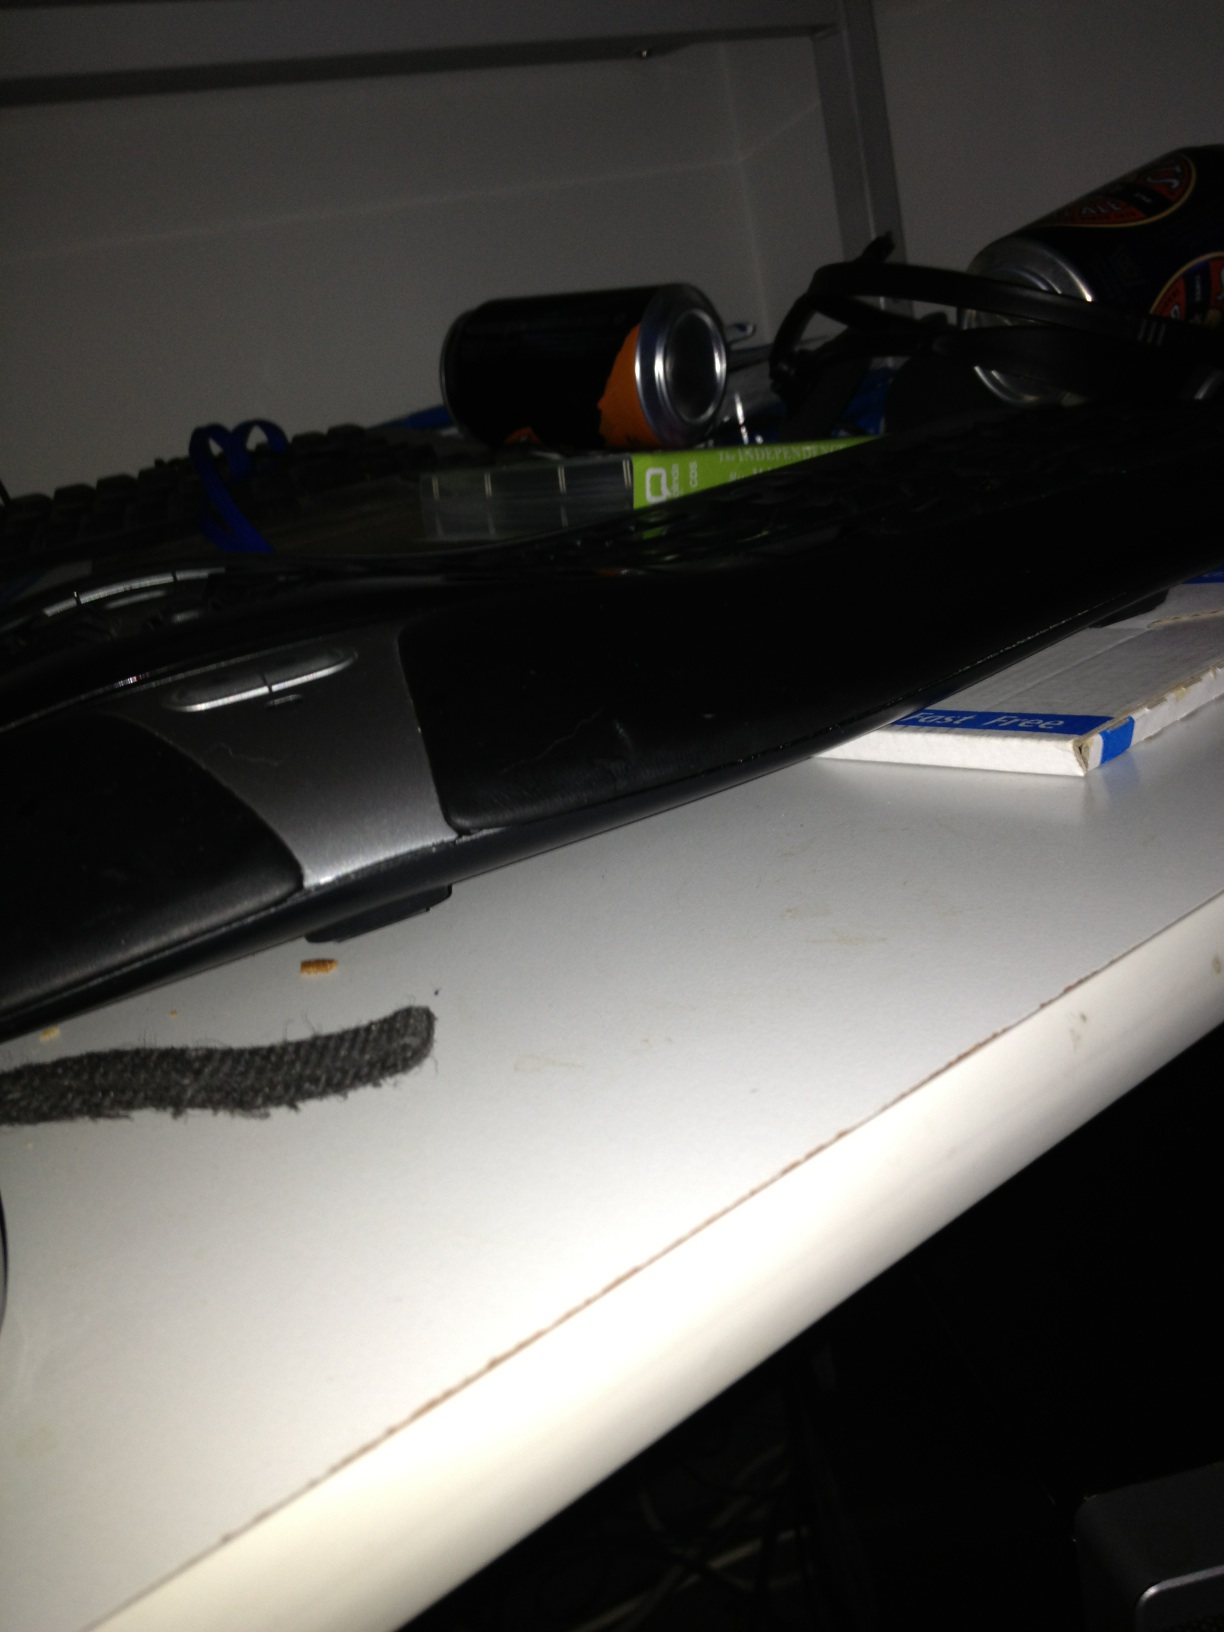Question: What kind of wine is this?
Answer: unanswerable